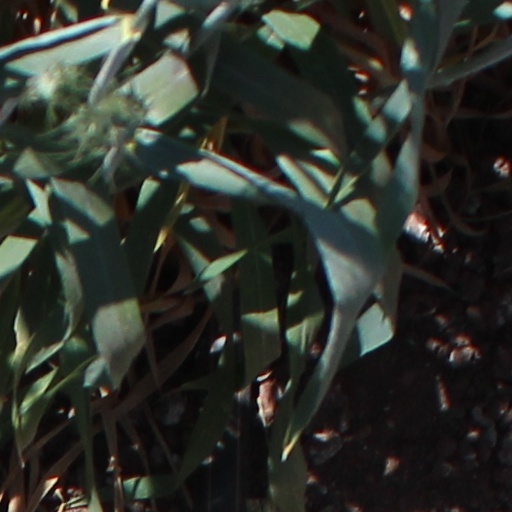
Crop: wheat